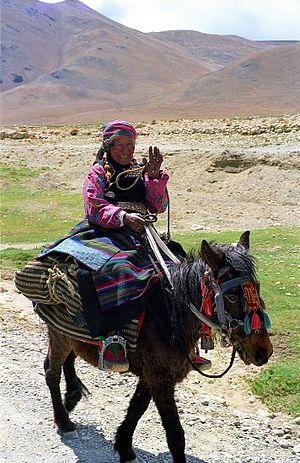
Tashi delek tibétain : བཀྲ་ཤིས་བདེ་ལེགས།, Wylie : bkra shis bde legs également écrit zhaxi dele, tashi deleg, tashi deley, ou trashi delek est une expression tibétaine de souhait, mais aussi de salutation, elle est donc également utilisée pour dire bonjour ou bonsoir.